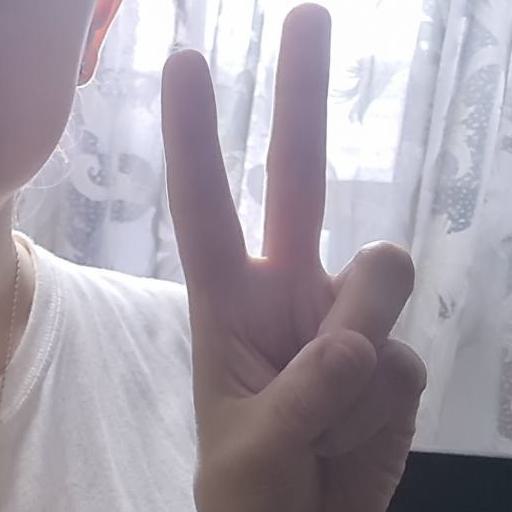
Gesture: peace